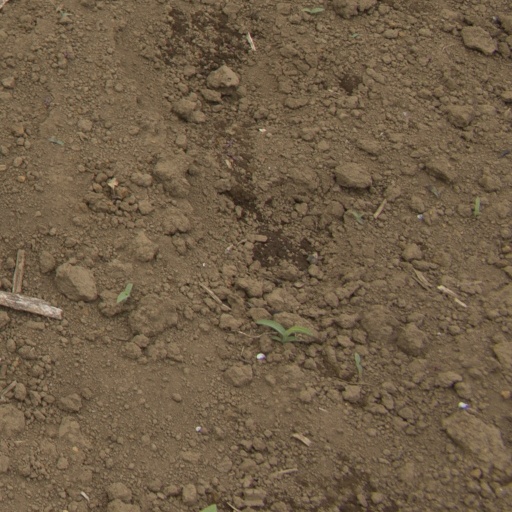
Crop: Jerusalem artichoke